Shangela

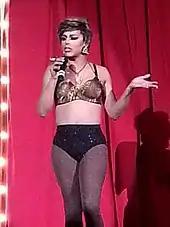
Pierce performing a stand-up act as Laquifa at the Castro Theatre in 2014

Shangela appeared in "Toddlers & Tiaras", in which she coached her 9-year-old goddaughter to compete in a beauty pageant. Other appearances include episodes of "Glee", "Bones", "Community", "Terriers", "Dance Moms", "2 Broke Girls", "Detroit 187" and "The Mentalist", as well as a commercial for Orbitz with fellow Drag Race contestants Manila Luzon and Carmen Carrera. Shangela and other "RuPaul's Drag race" contestants including Trixie Mattel, Tammie Brown, and Manila Luzon, appeared in a Food and Drug Administration campaign against smoking.